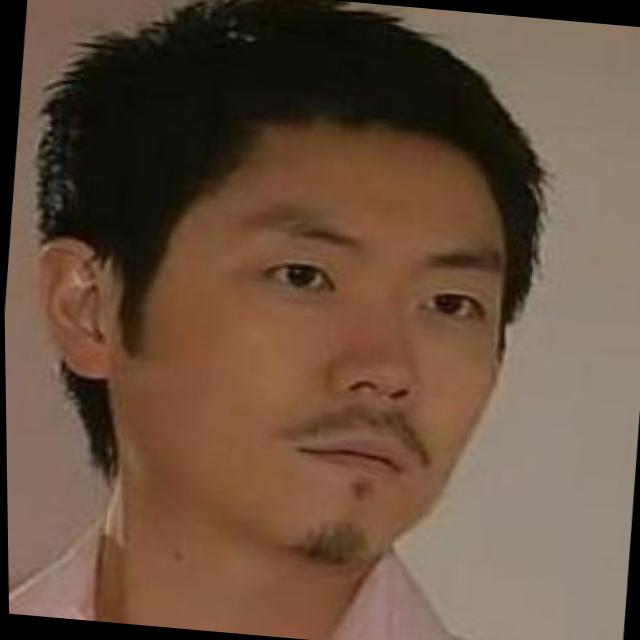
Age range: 21-44